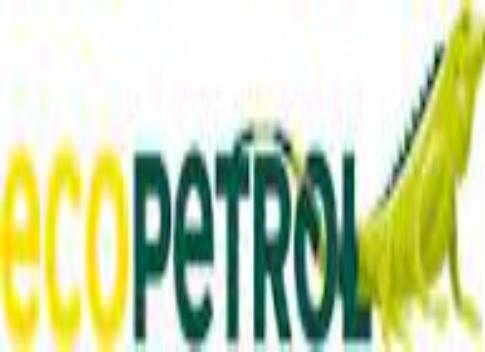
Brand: Ecopetrol
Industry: Transportation